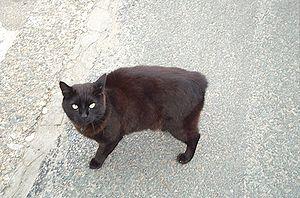
Le Manx, ou chat de l'île de Man, est une race de chat originaire de l'île de Man. Ce chat est caractérisé par son absence de queue.